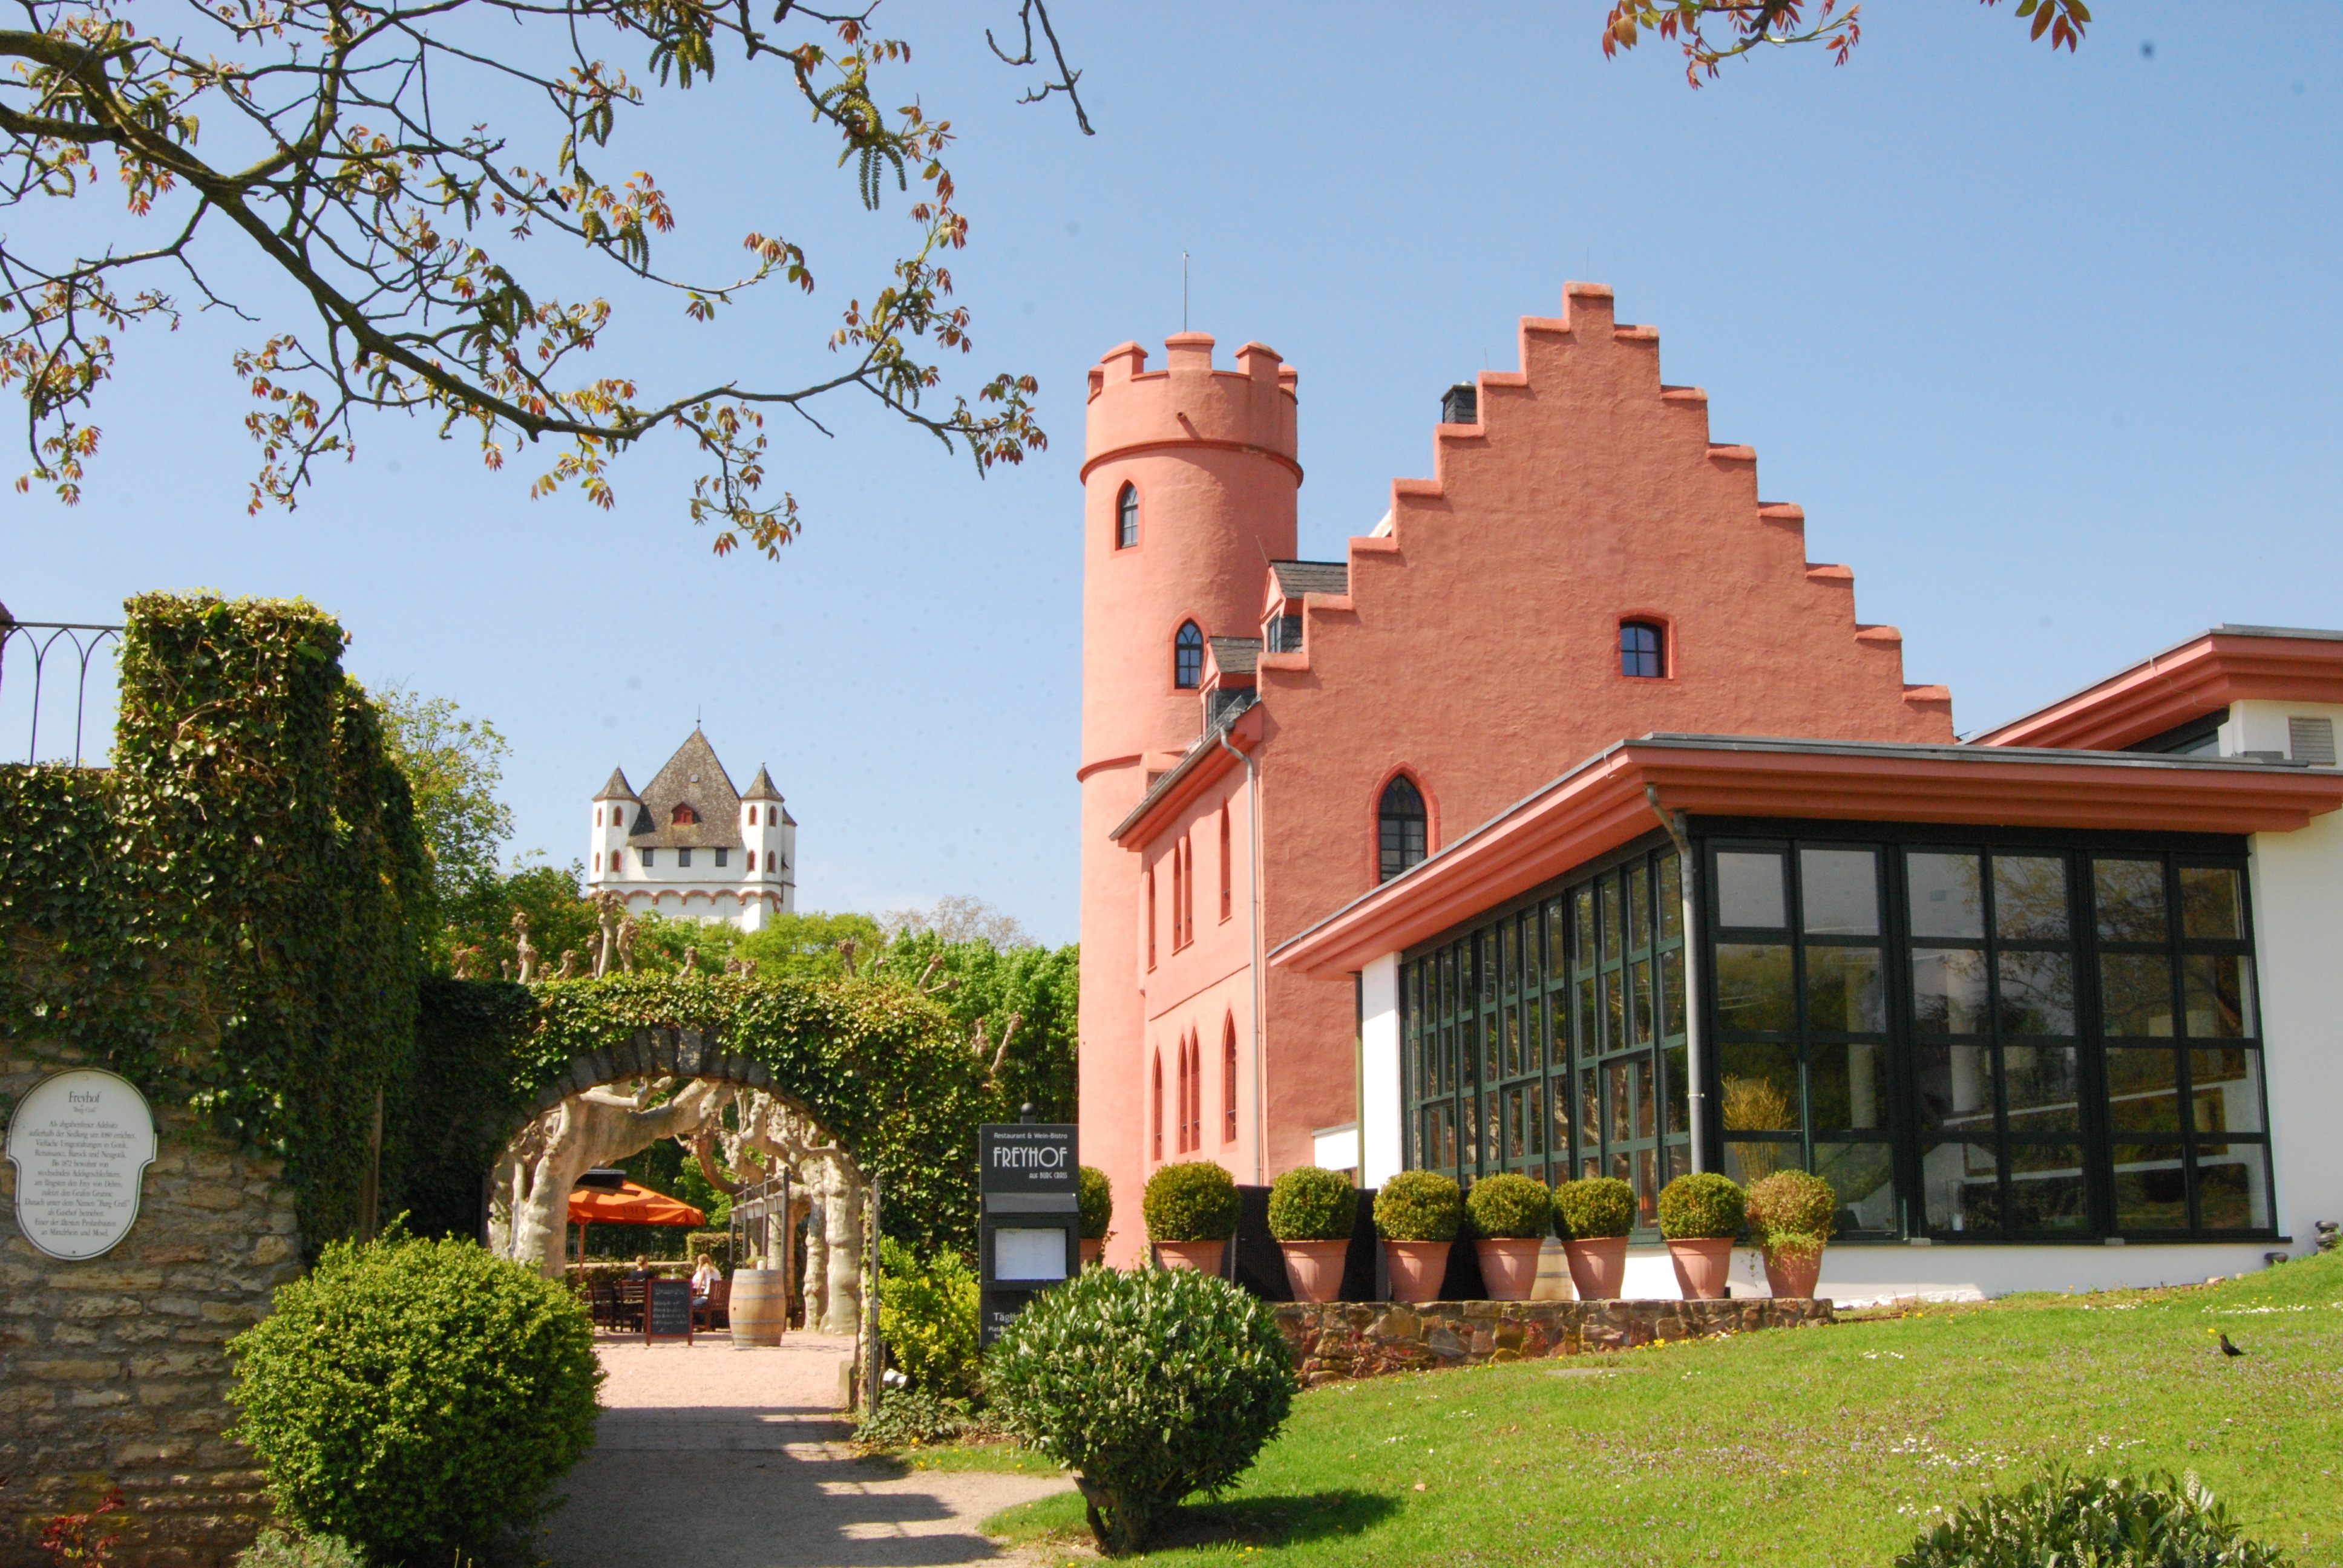
wine, lawn, villa, house, building, restaurant, home, cottage, property, resort, bistro, estate, rheingau, real estate, residential area, eltville, burg crass, frey farm